Los Angeles Rams

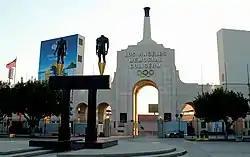
The Rams used the Los Angeles Memorial Coliseum as their home stadium from 2016–2019

On January 12, 2017, Washington Redskins offensive coordinator Sean McVay became the new head coach at the age of 30, which made him the youngest in modern NFL history, surpassing Lane Kiffin who was 31 when hired by the Oakland Raiders in 2007.